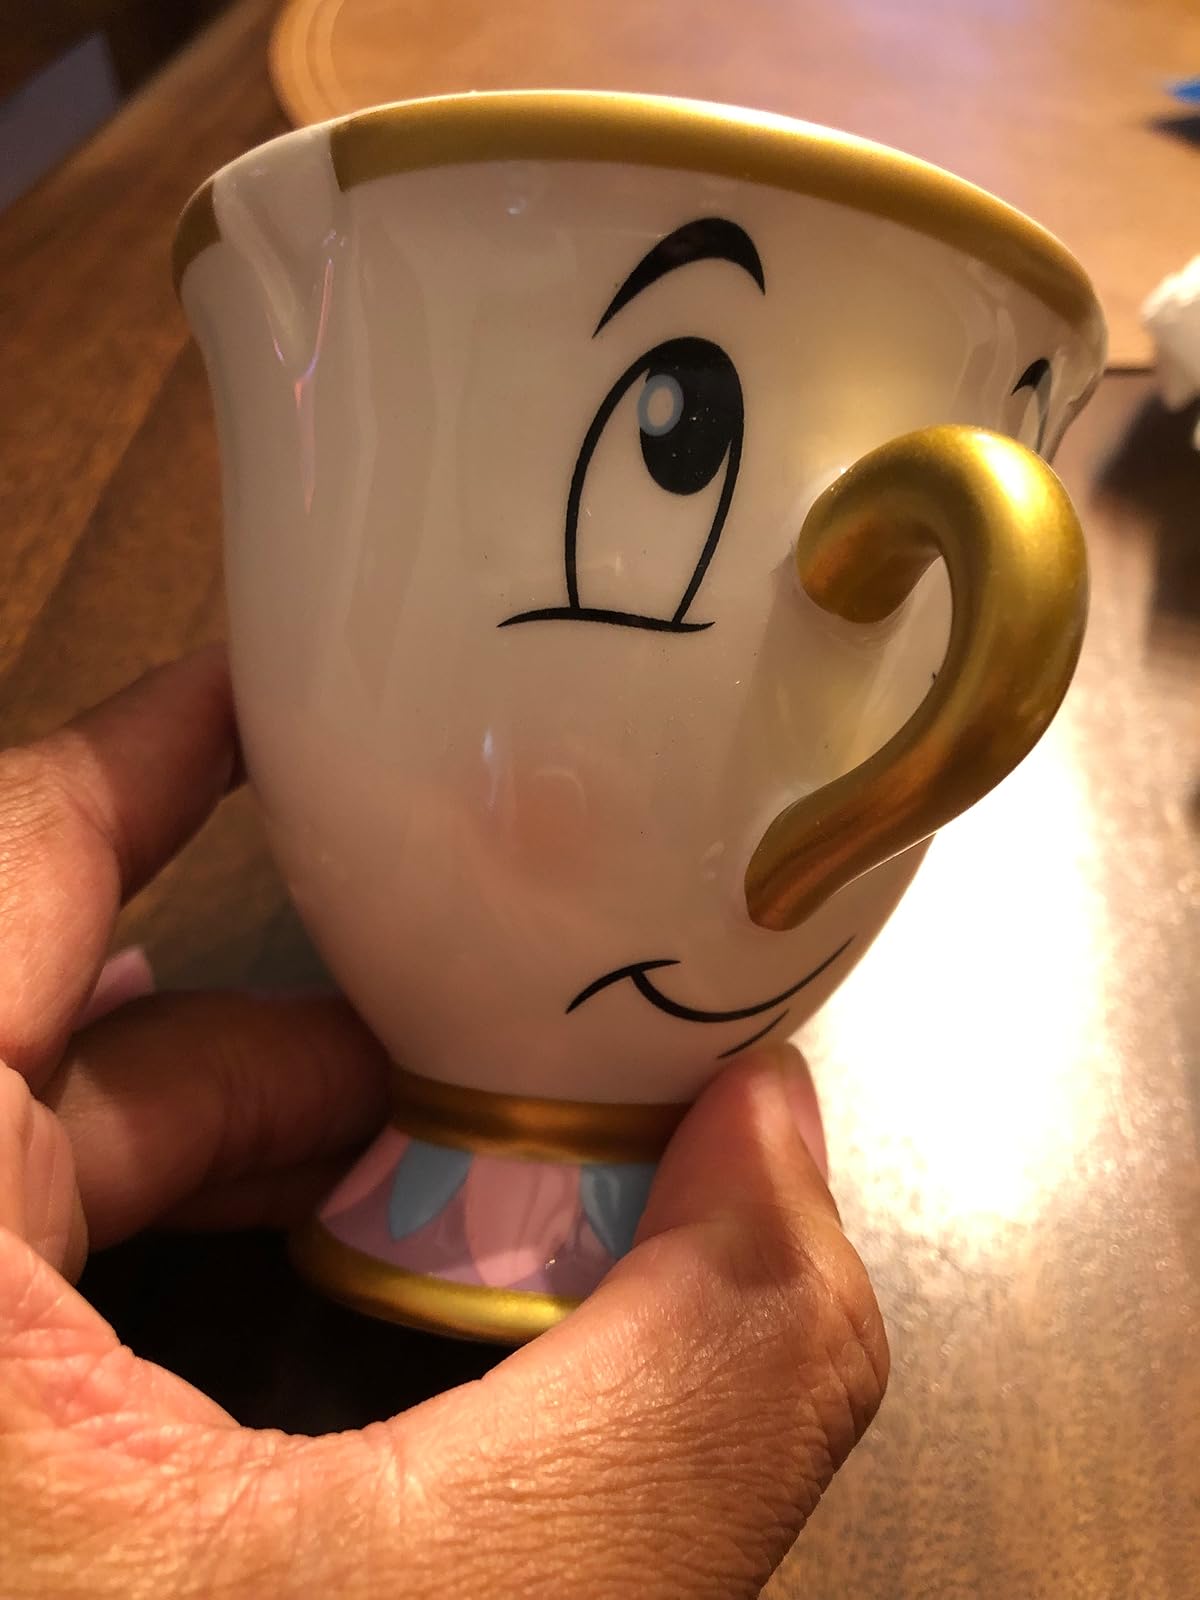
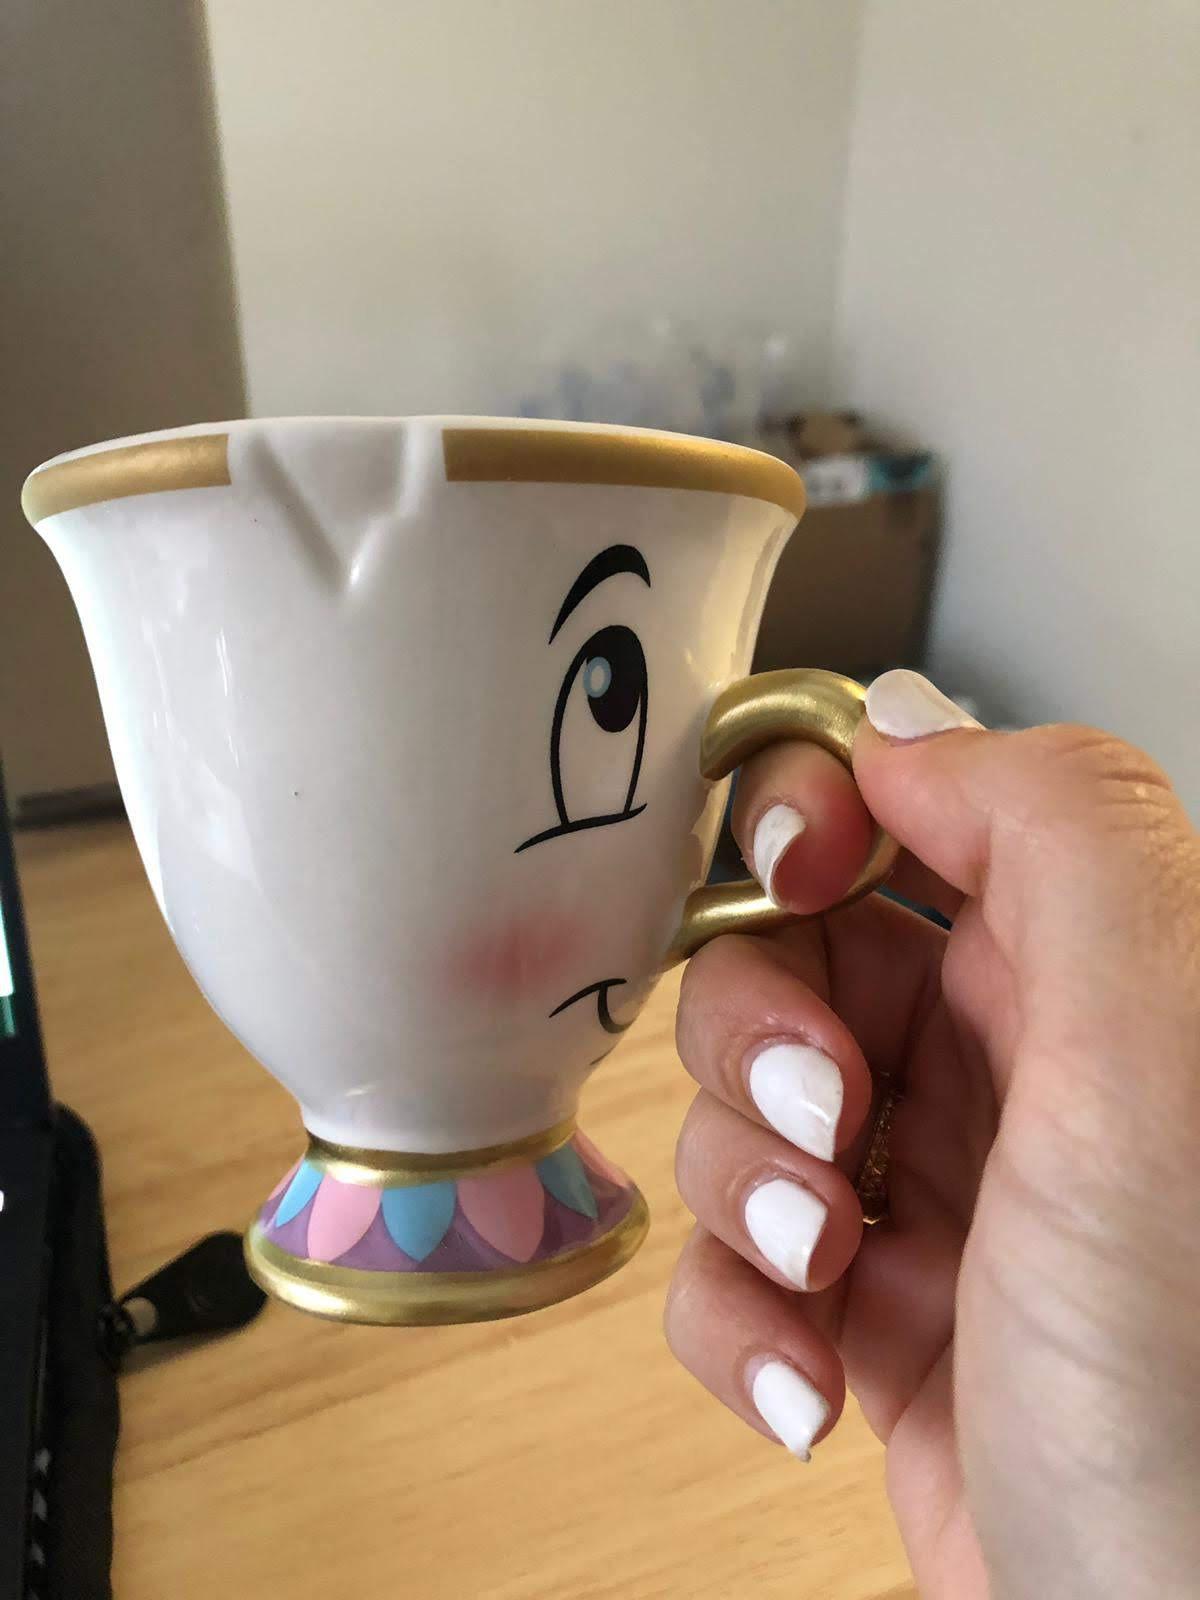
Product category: items_mug
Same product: yes